Salvage diving

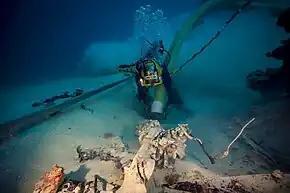
US Navy diver dredging an excavation site during an underwater recovery operation, searching for personnel who went missing during WWII off the coast of Koror

Salvage diving is the diving work associated with the recovery of all or part of ships, their cargoes, aircraft, and other vehicles and structures which have sunk or fallen into water. In the case of ships it may also refer to repair work done to make an abandoned or distressed but still floating vessel more suitable for towing or propulsion under its own power. The recreational/technical activity known as wreck diving is generally not considered salvage work, though some recovery of artifacts may be done by recreational divers.